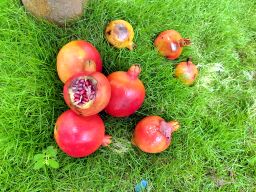
Fruit: Pomegranate
Quality: Mixed